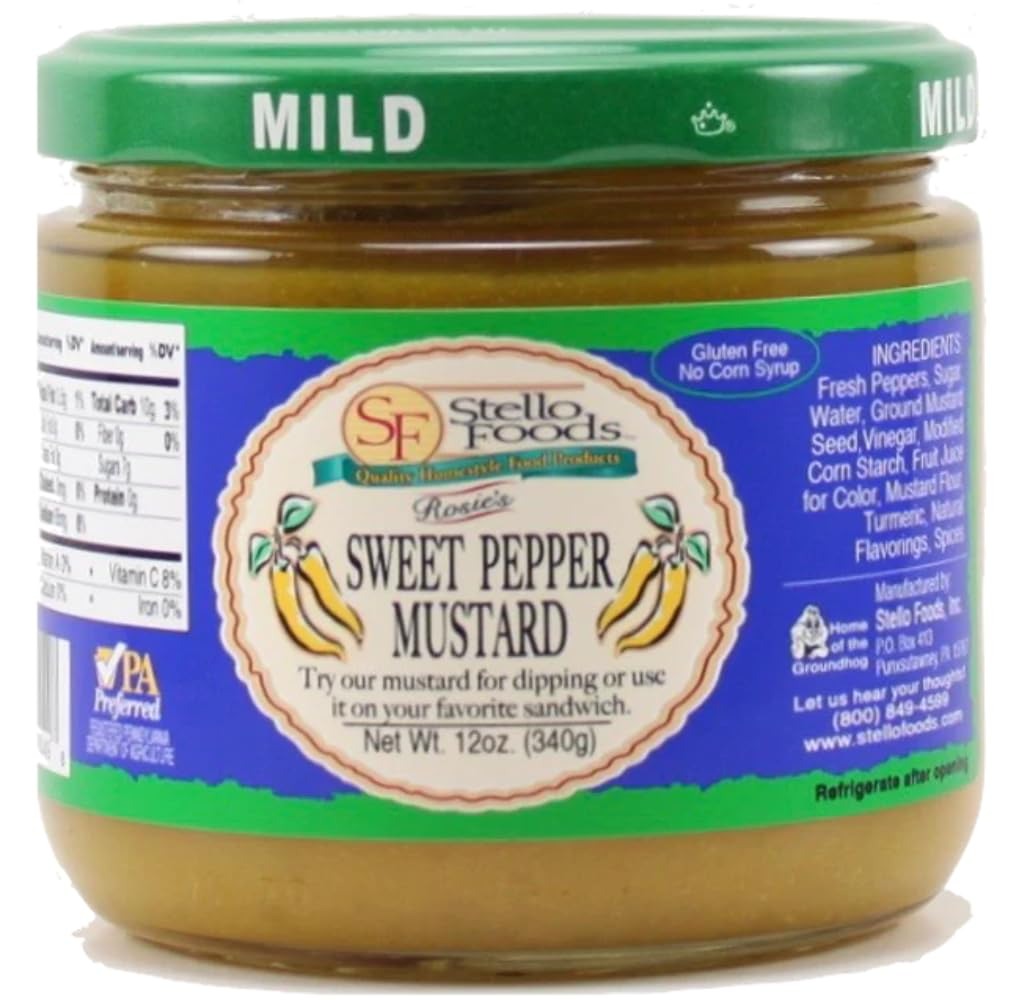
Item Name: Stello Foods - Rosie's Sweet Pepper Mustard 12 oz
Product Description: Rosie's Sweet Pepper Mustard is made with the freshest banana peppers! It's the perfect blend of sweet banana peppers, mustard seed, and secret spices. This mustard goes well with all foods. Try it on favorite meats, sausage, chicken, seafood, and sandwiches. Great as a glaze for ham or a basting sauce on most meats.<br> Ingredients:Fresh Peppers, Ground Mustard Seed, Sugar, Vinegar, Modified Corn Starch, Water, Fruit Juice for Color, Turmeric, Spices.
Value: 12.0
Unit: Ounce

Price: 7.3